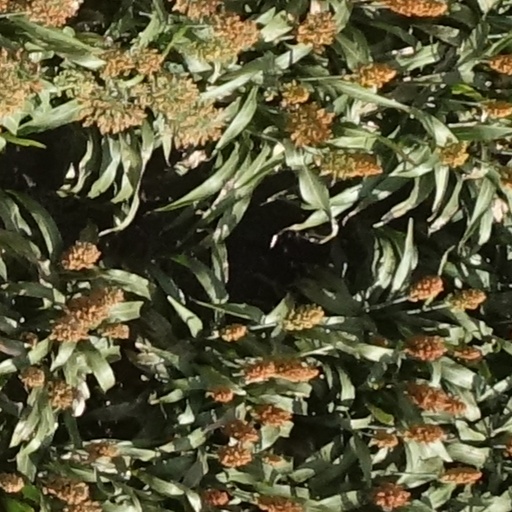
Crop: sorghum